Rio Shirai

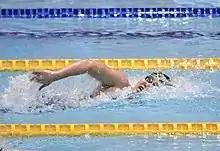
Shirai in 2020

is a Japanese swimmer. She competed in the women's 4 × 100 metre freestyle relay event at the 2018 Asian Games, winning the gold medal.